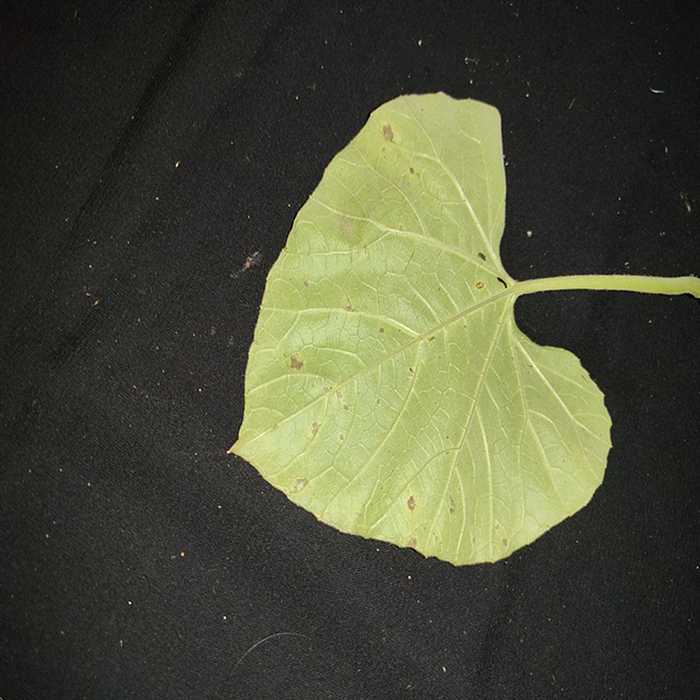
Plant: Bottle gourd
Label: Anthracnose